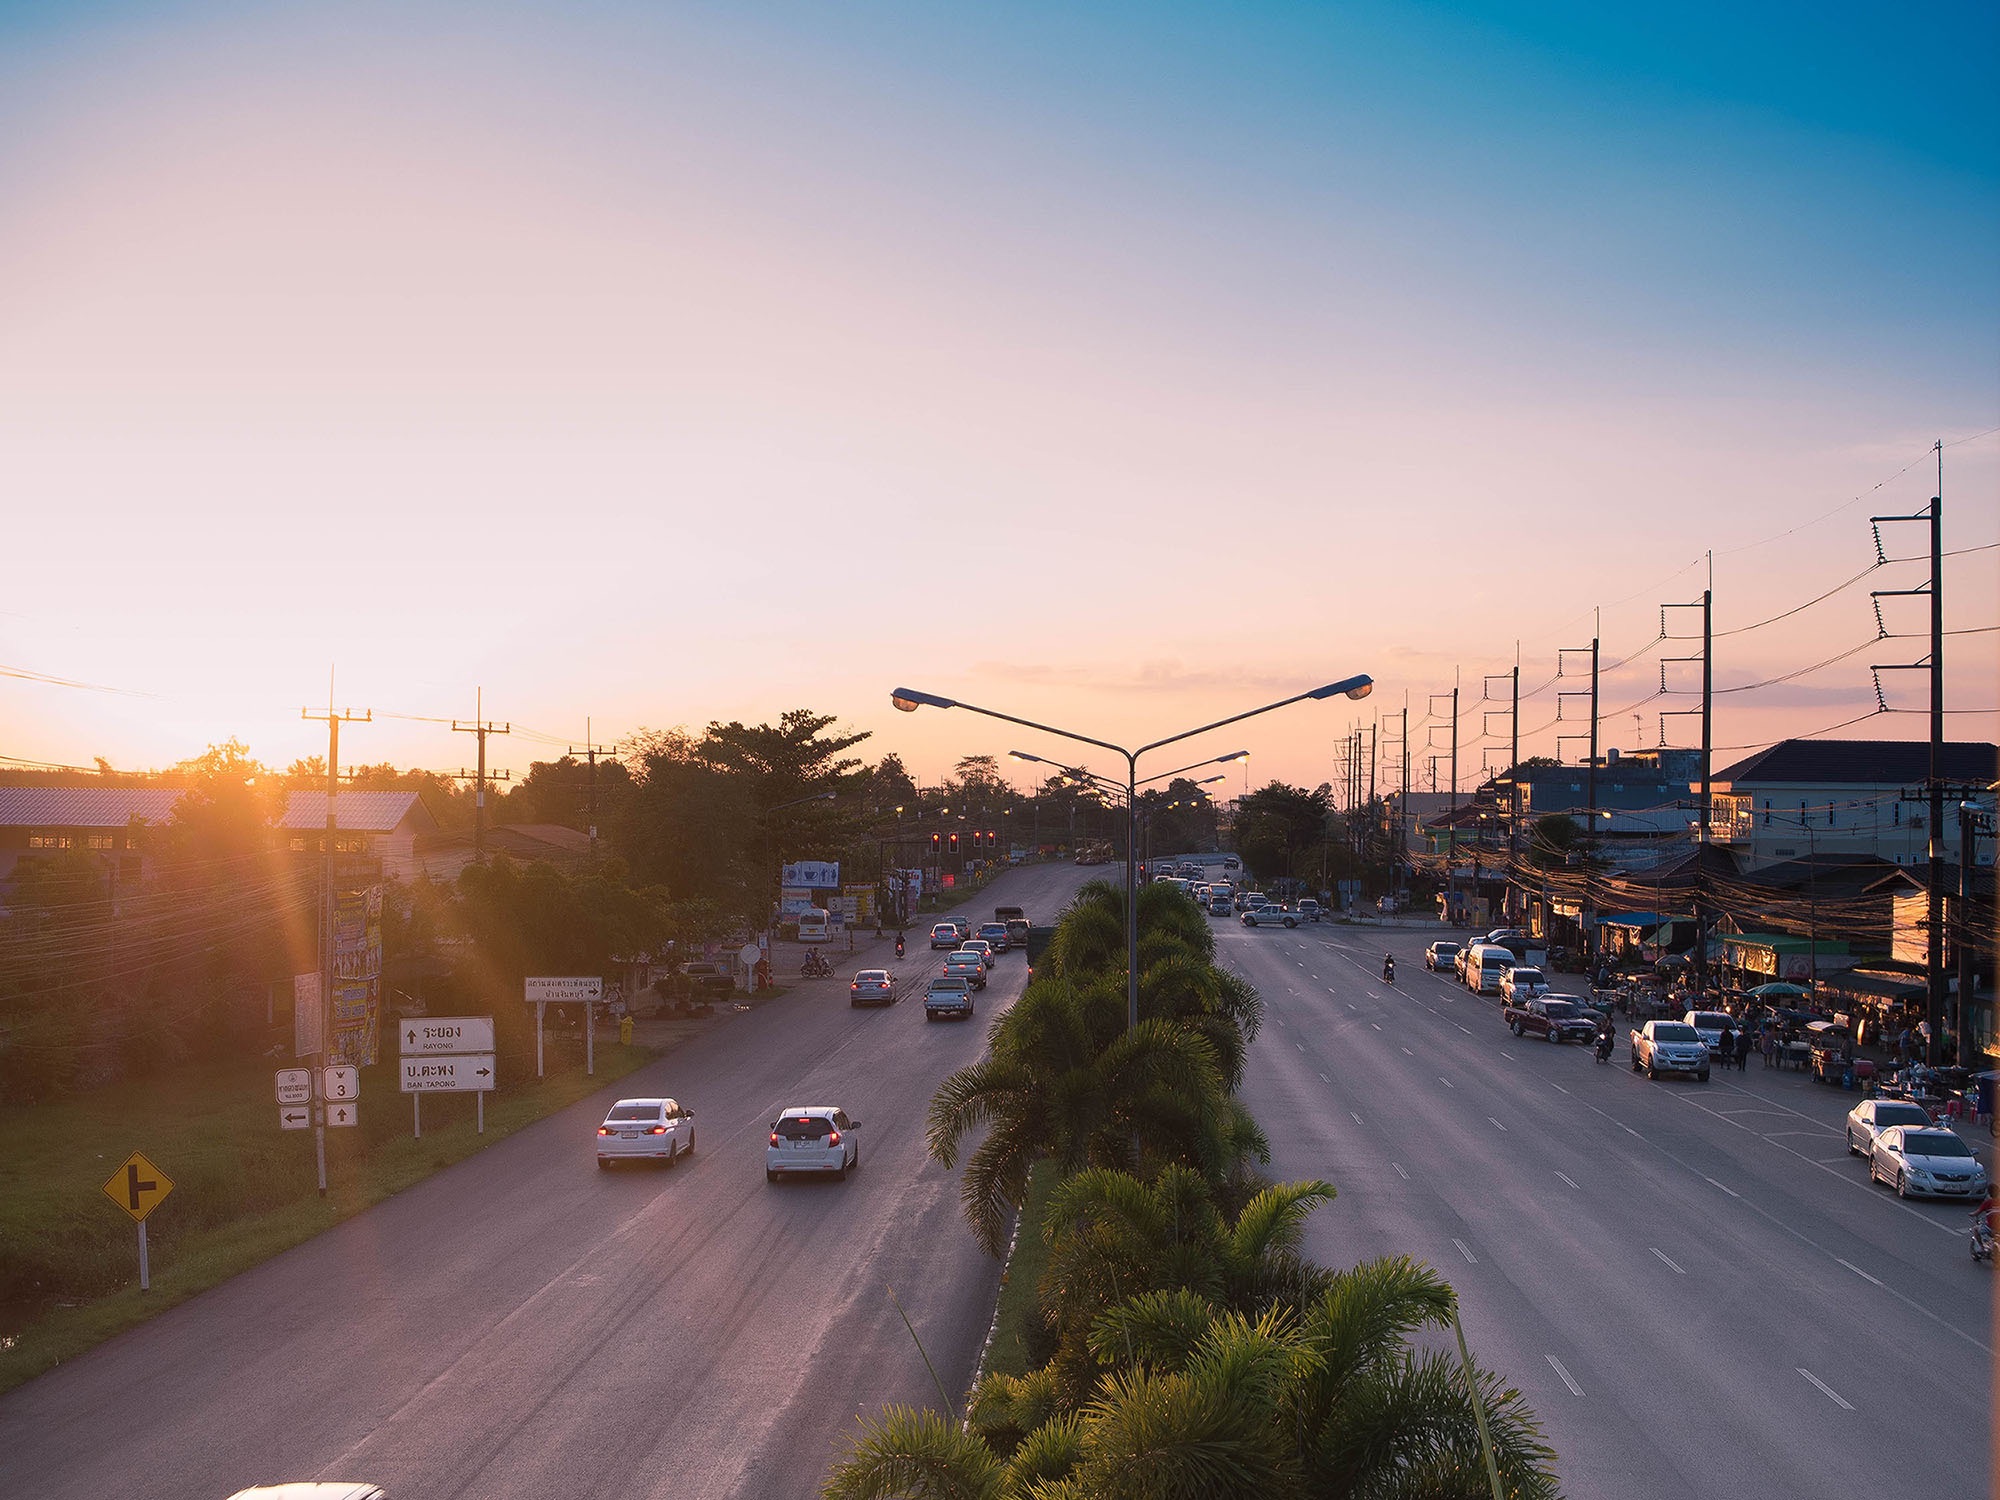
horizon, cloud, sky, sunset, road, bridge, skyline, street, night, morning, highway, dawn, city, cityscape, dusk, evening, infrastructure, urban area, human settlement